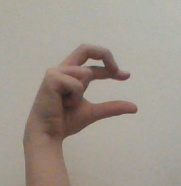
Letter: thal